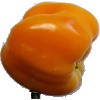
Label: yellow_pepper